Allison Reed

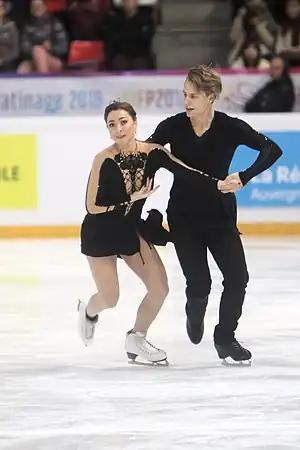
Reed/Ambrulevicius at the 2018 Internationaux de France

Reed/Ambrulevičius began their season at the 2018 Halloween Cup, where they won the silver medal, before going on to finish fifth at the 2018 Volvo Open Cup.